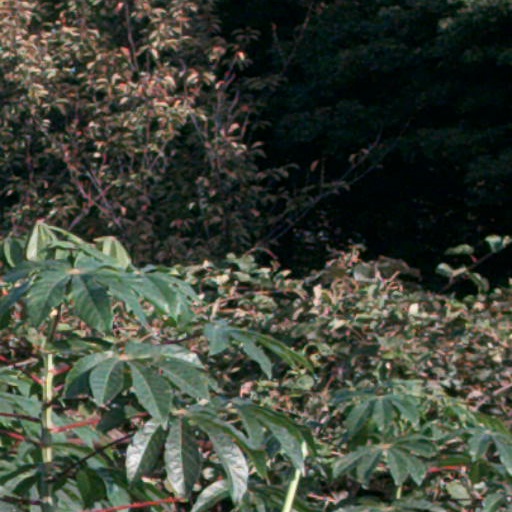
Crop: cassava